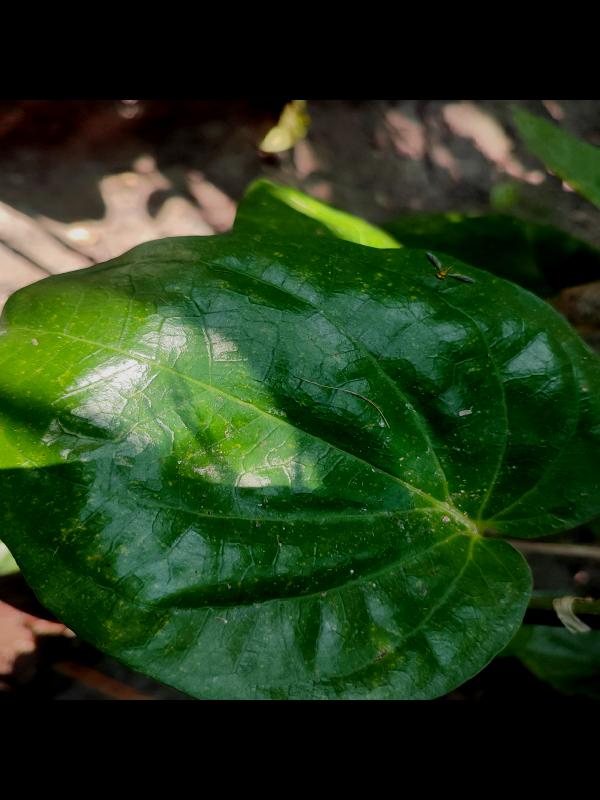
Label: Healthy_Leaf